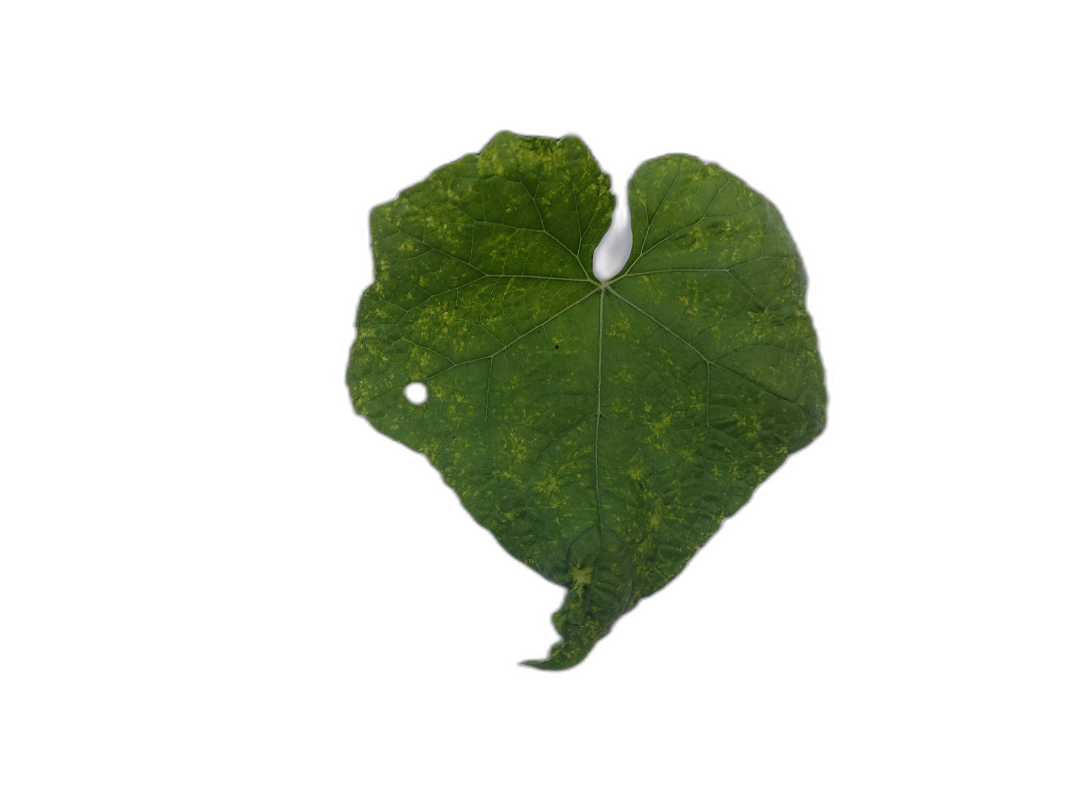
Crop: Zucchini
Label: Downy_Mildew